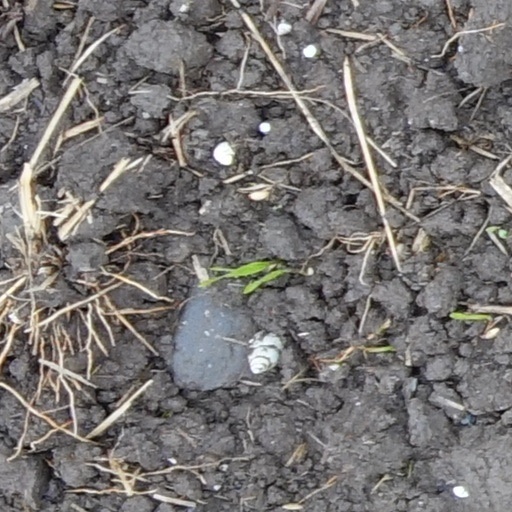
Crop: wheat